Roger Terry

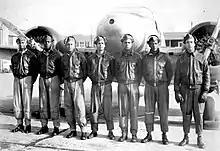
Roger Terry (center) at Tuskegee Army Air Field, Dec 1944.

Terry joined the Tuskegee Airmen after graduating from UCLA in 1941. In February 1945 he graduated flight school and had the rank of 2nd Lieutenant. The Whites only officer's club was much better than the one afforded to the black officers. Terry and over 100 black officers were determined to integrate the white officer's club. A man who would go on to become Detroit's first black mayor Lt. Coleman Young was also one of protestors.